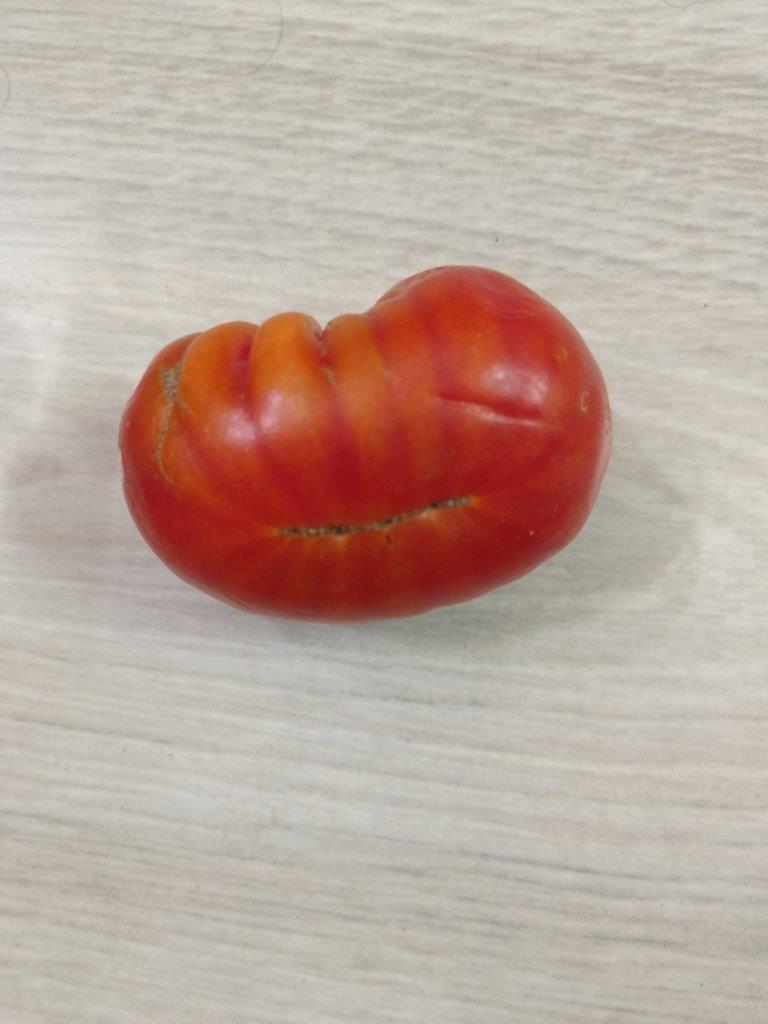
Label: Fresh